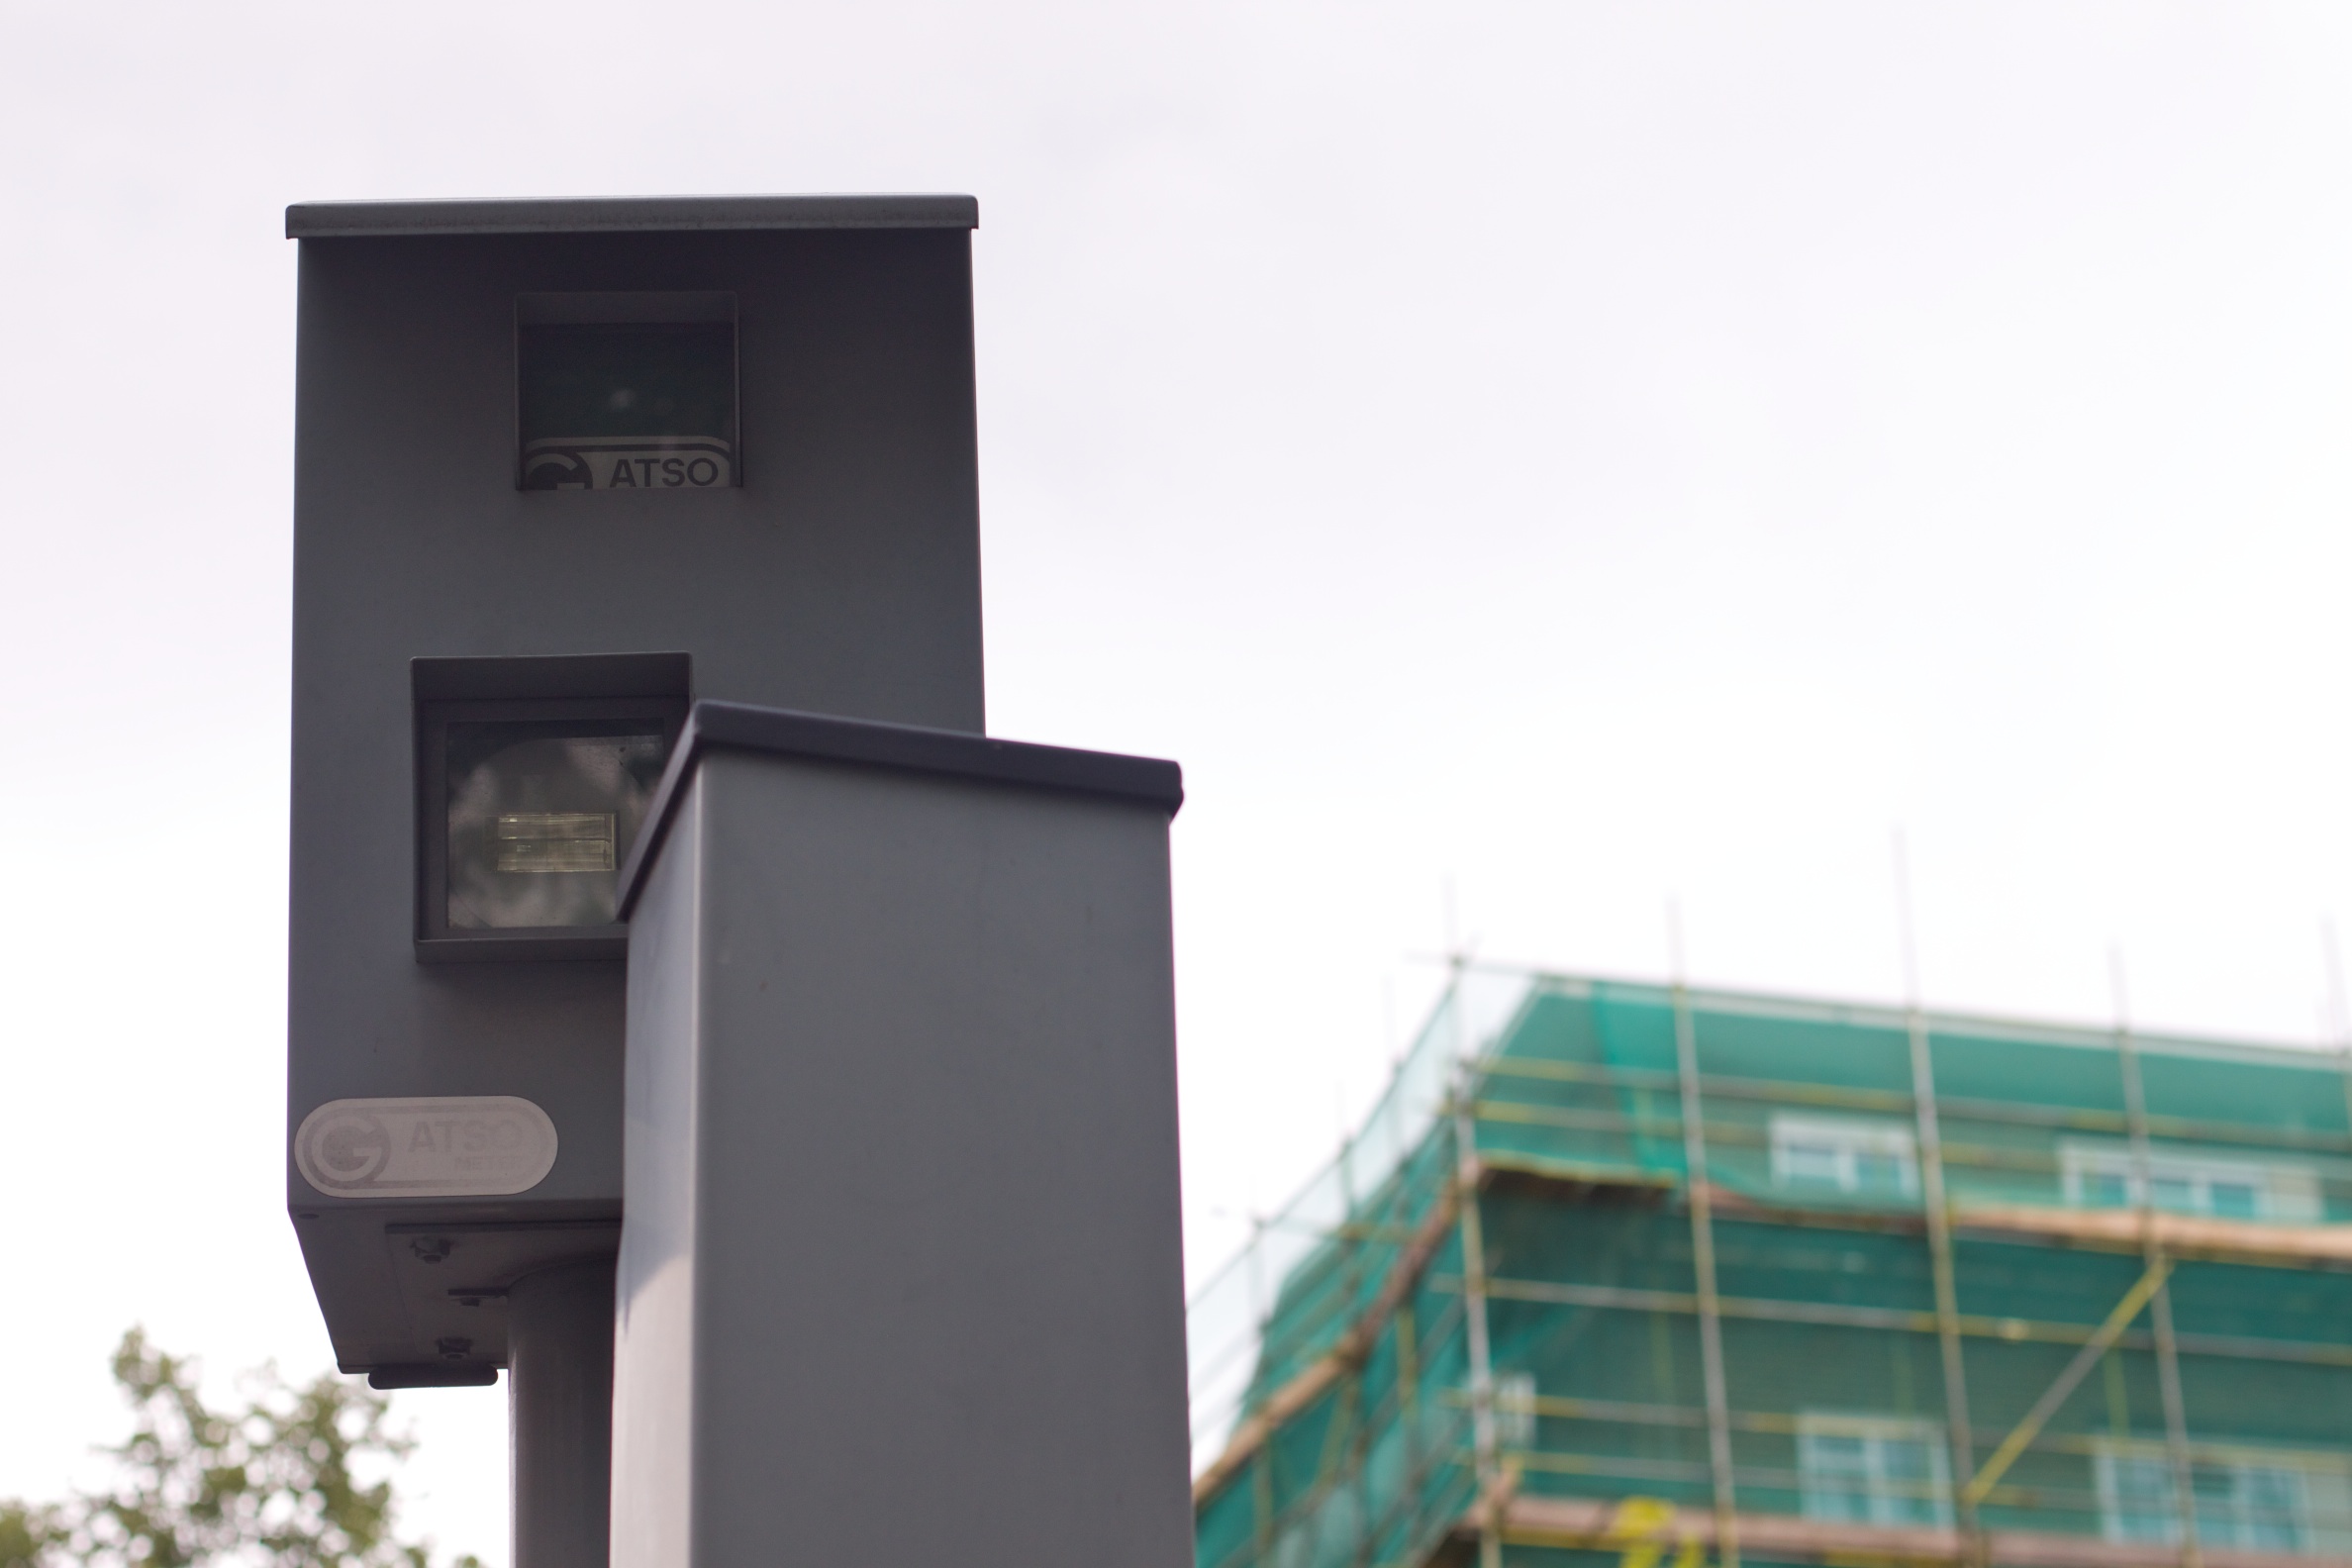
facade, energy